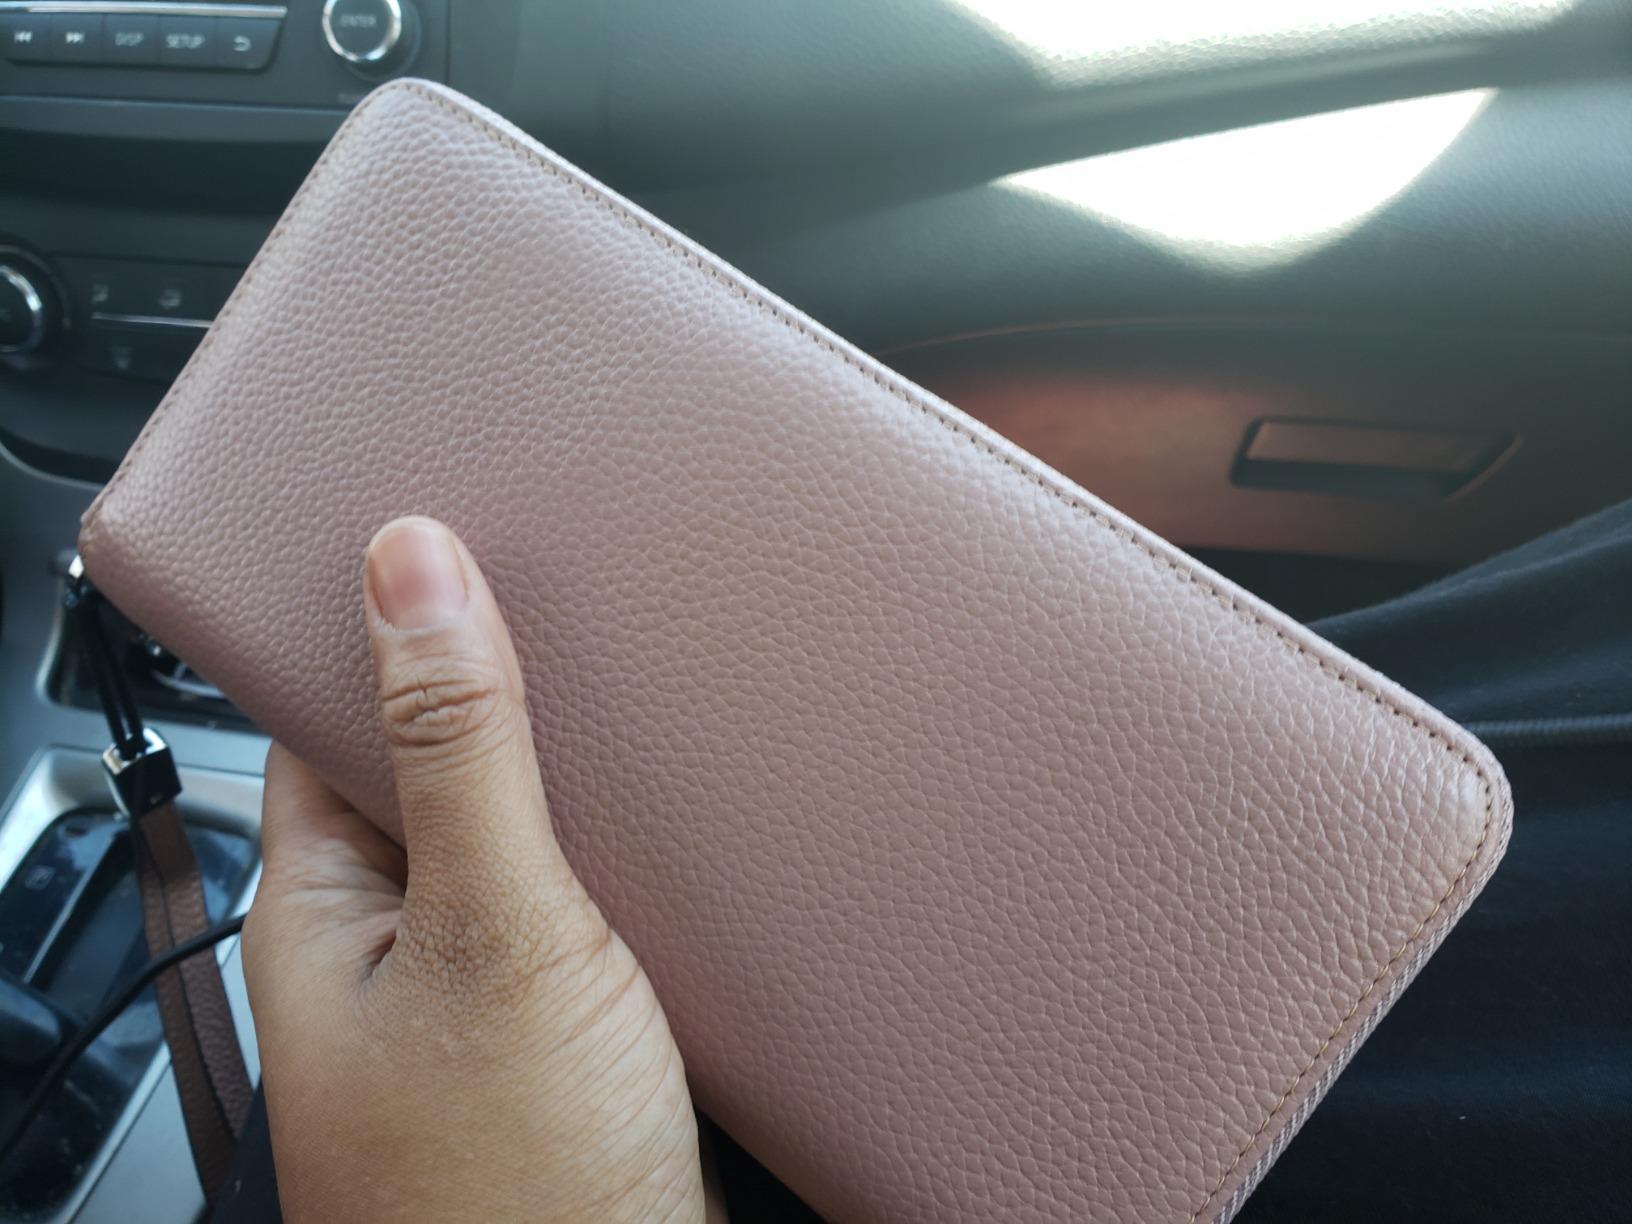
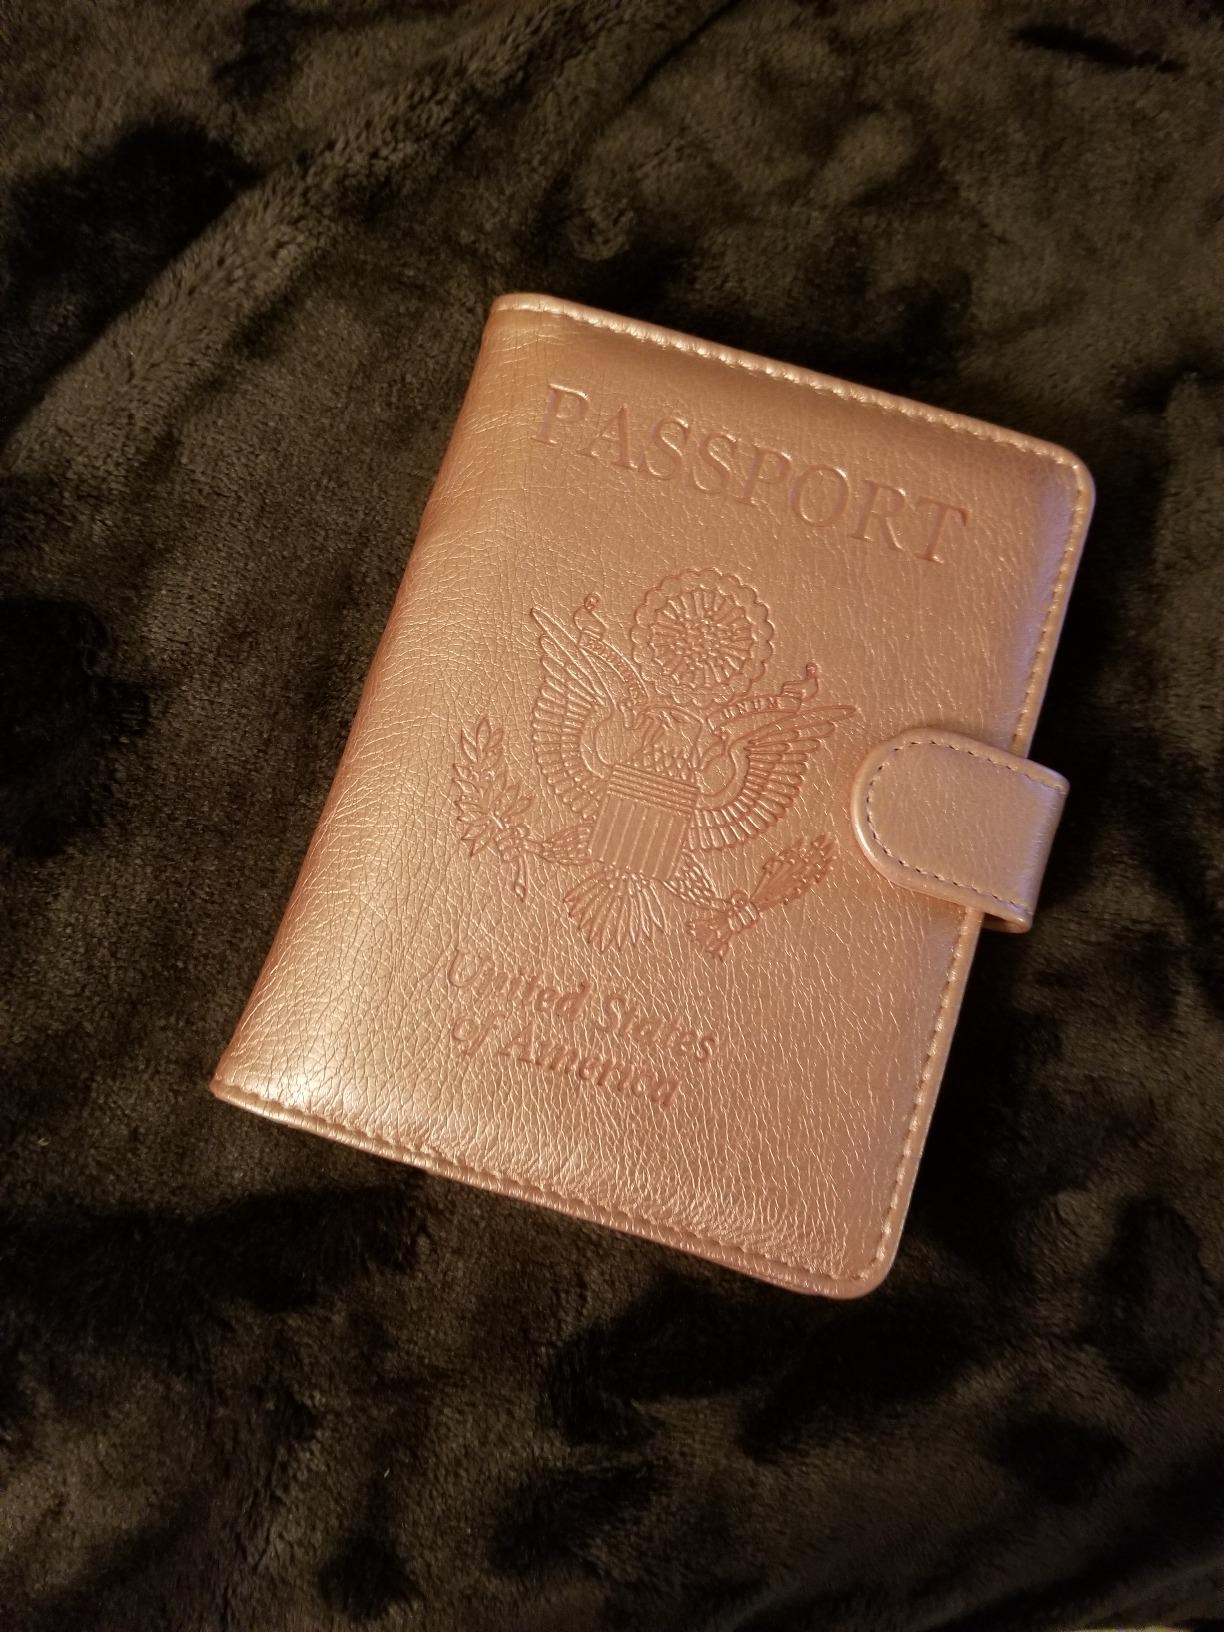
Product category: accessories_wallet
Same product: no